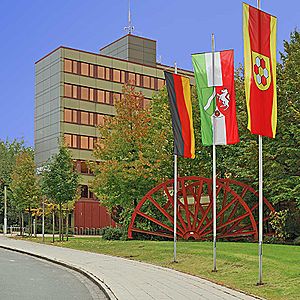
Bergkamen
Bergkamen Rådhus
Bergkamen er en by i Tyskland med 52.054 indbyggere, beliggende i delstaten Nordrhein-Westfalen.